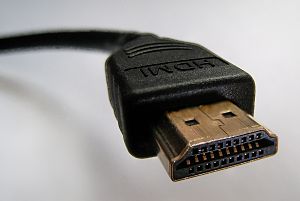
HDMI
HDMI-stik
High-Definition Multimedia Interface eller HDMI er et interface, som er en metode til overførsel af ukomprimerede digitale audio/video-signaler som er kendetegnende for High Definition TV.